Ahmed Hegazy (pharmacist)

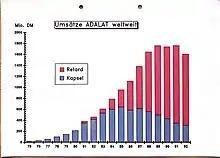
Sales Adalat and Adalat retard globally between 1975 and 1992

On September 9, 1980, Bayer patented a solid drug preparation containing nifedipine for Ahmed Hegazy and Klaus-Dieter Rämsch at the German Patent Office in Munich (No. DE3033919 and EP0047899). The surface area of 1–4 m/g resulted in the best absorption effect and a release over up to 36h. Previously, nifedipine was administered as a soft gelatin capsule. This was very light-sensitive and could not be manufactured by the company itself. The production of the capsules had to be outsourced to the company R.P. Scherer. In addition, the gelatin shell contained pork skins and could thus not be exported worldwide. The "Adalat retard" tablet, on the other hand, used iron oxide as light protection. The Bayer AG secured the patent in more than 40 countries.